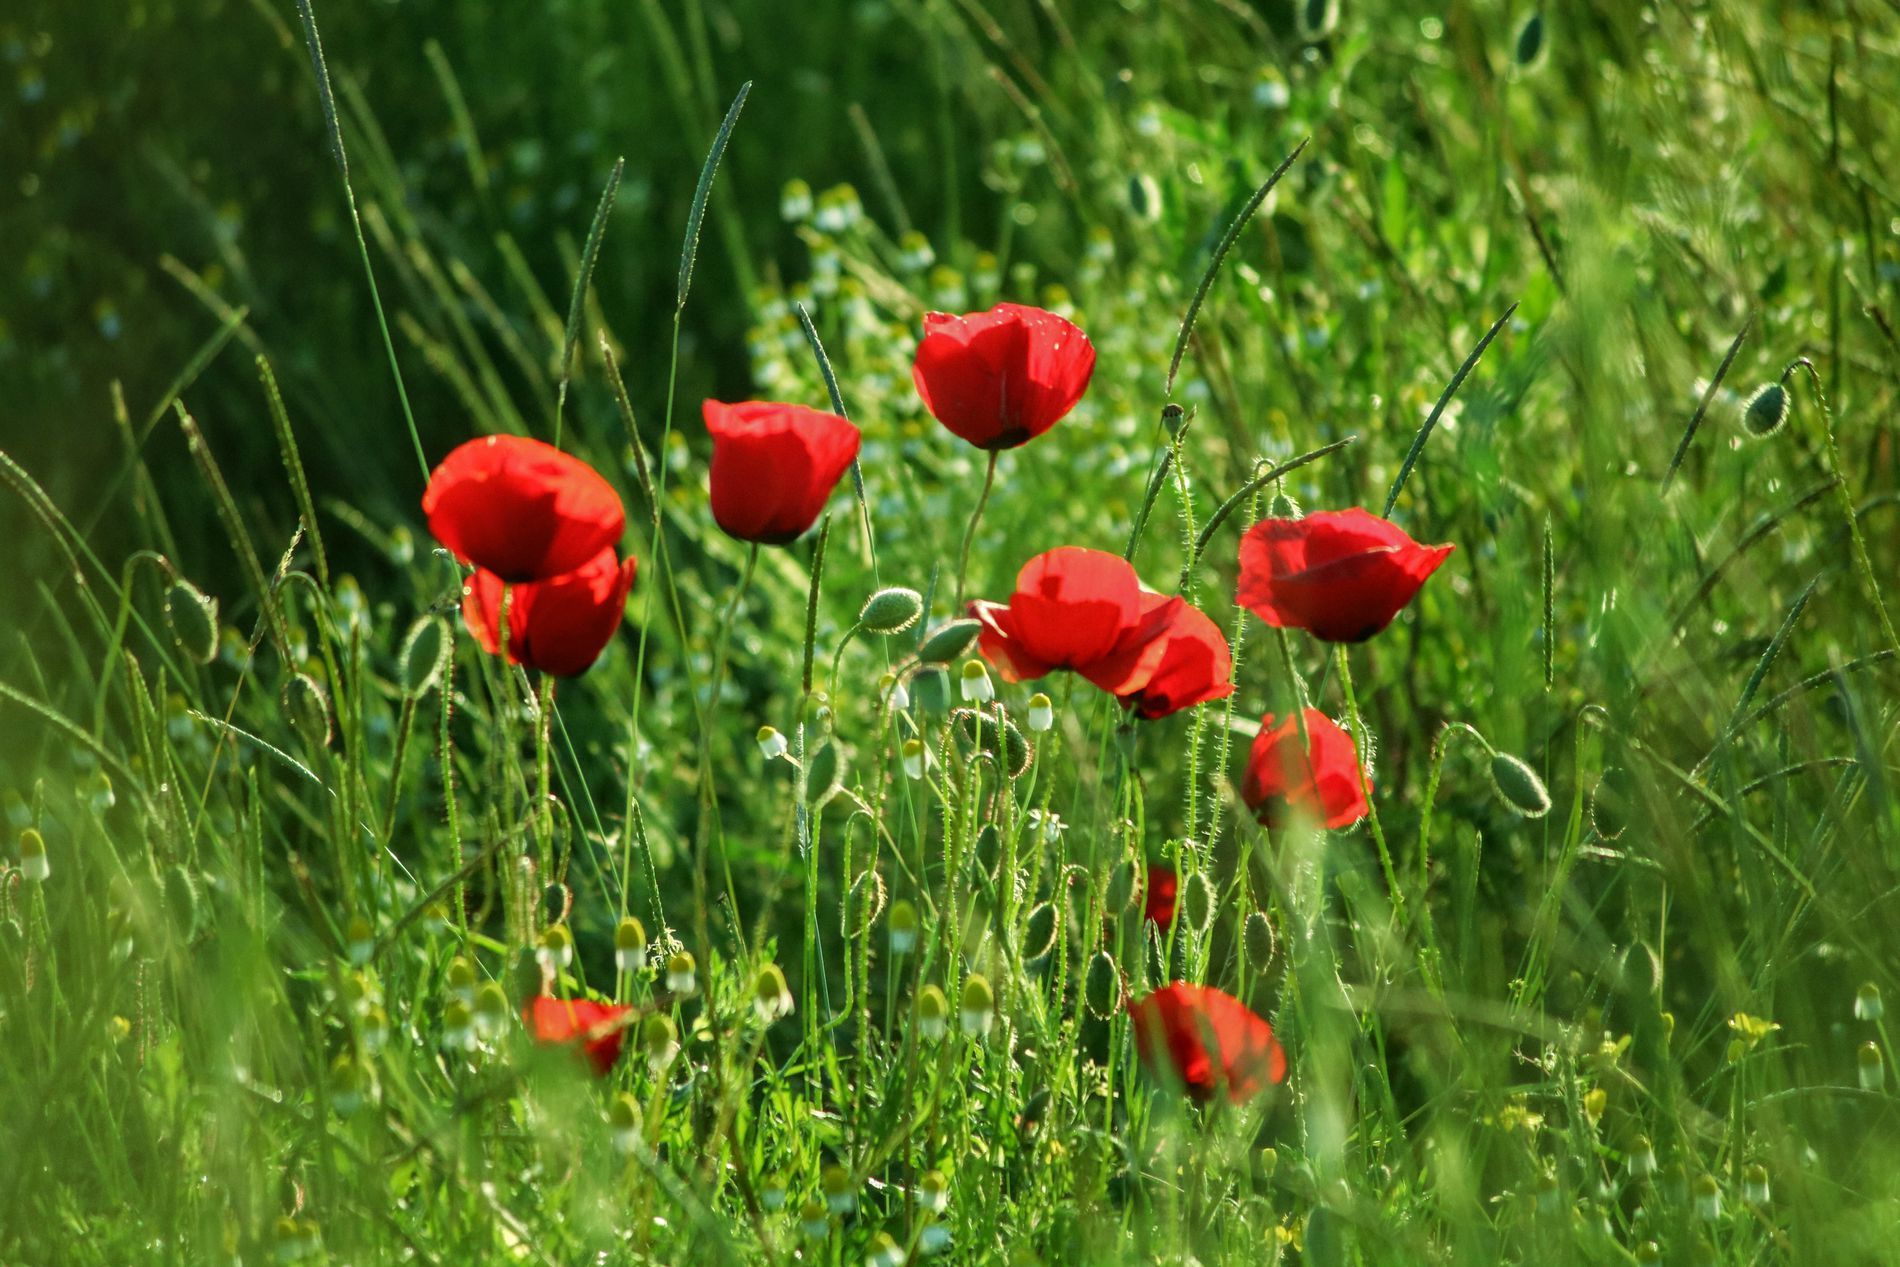
red poppy
The photo shows a beautiful scene of green nature with bright red poppy flowers. The flowers are scattered on the grass. The sunlight filters through the delicate flowers. The background is composed of misty greenery, highlighting the bright red flowers. The overall composition creates a sense of tranquility and natural beauty.
The lighting in the photo is natural and soft, with sunlight filtering through the foliage or from a low angle, creating a warm atmosphere. It casts subtle shadows that add depth. The flowers appear translucent and glow under the sunlight. The shot angle is low and close to the ground,  perspective of the flowers and making the poppies stand out against the green background.
Labels: Flower, Plant, Field, Grassland, Nature, Outdoors, Grass, Poppy, Vegetation, Rose, Petal, Countryside, Meadow, Rural, Leaf, Green, Geranium, Anemone